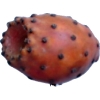
Label: cactus_fruit_red